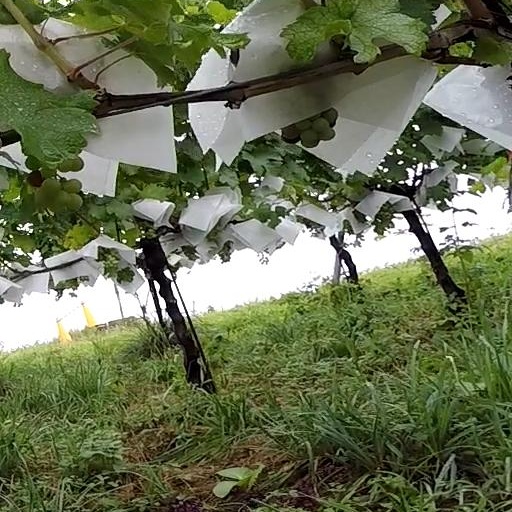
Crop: grape